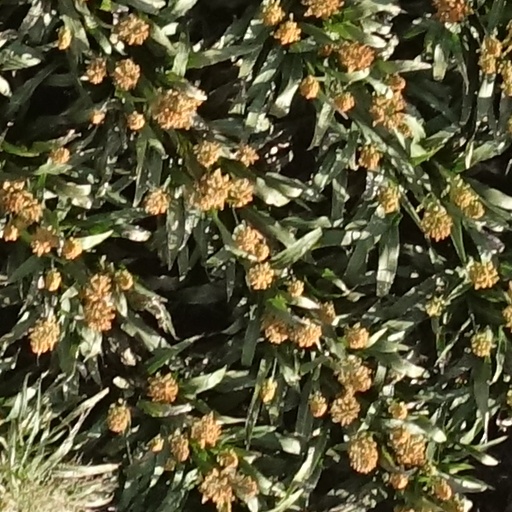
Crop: sorghum